Names of the Qing dynasty

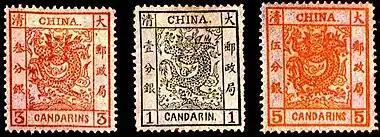
Qing postal stamps released in 1878

The Qing dynasty was not founded by the Han people, but by the Manchus. Since its time the Qing became widely known internationally in English as "China" or the "Chinese Empire", with "China" being the standard English translation of "Zhongguo" or "Dulimbai Gurun". They were commonly used in for instance international communications and treaties in addition to English-language mass media and newspapers etc. during the Qing period.